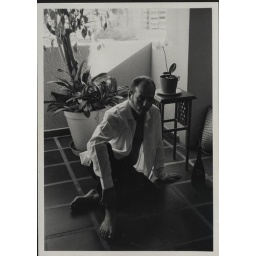
This black and white pics were taken by my friend Barbara Espinal at my house in Valencia Venezuela in 2005